Medusa (comics)

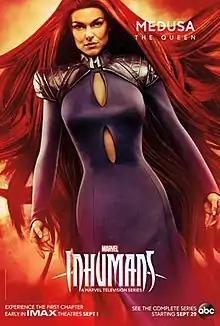
Character poster of Serinda Swan as Medusa for the 2017 Marvel Cinematic Universe (MCU) television series, "Inhumans".

Medusa appears in the "Inhuman" motion comic, voiced by Lisa Ann Beley.